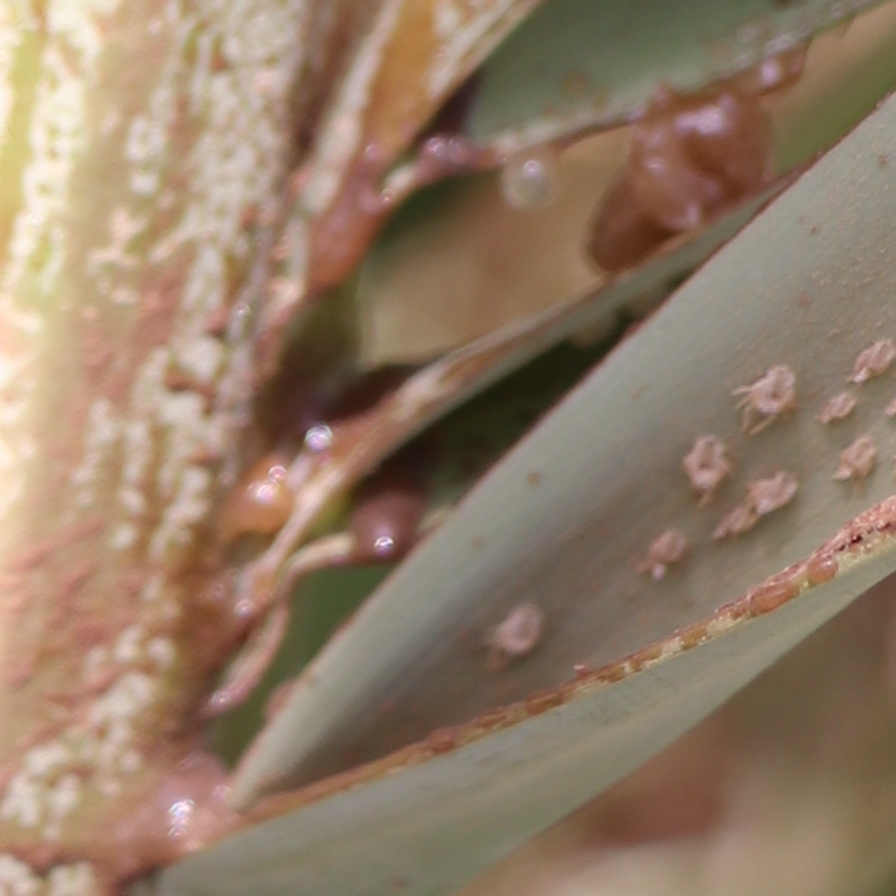
Label: Dubas